Newspaper

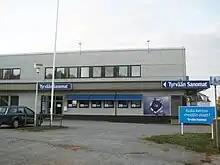
The office building of "Tyrvään Sanomat" in Sastamala, Finland

By the early 19th century, many cities in Europe, as well as North and South America, published newspaper-type publications though not all of them developed in the same way; content was vastly shaped by regional and cultural preferences. Advances in printing technology related to the Industrial Revolution enabled newspapers to become an even more widely circulated means of communication, as new printing technologies made printing less expensive and more efficient. In 1814, "The Times" (London) acquired a printing press capable of making 1,100 impressions per hour. Soon, this press was adapted to print on both sides of a page at once. This innovation made newspapers cheaper and thus available to a larger part of the population.